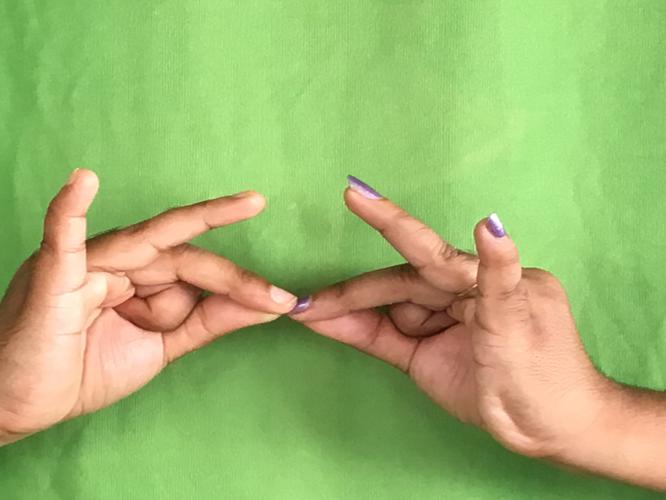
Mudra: Sakata
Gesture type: double_hand